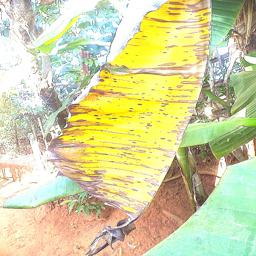
Label: MALBHOG LEAF